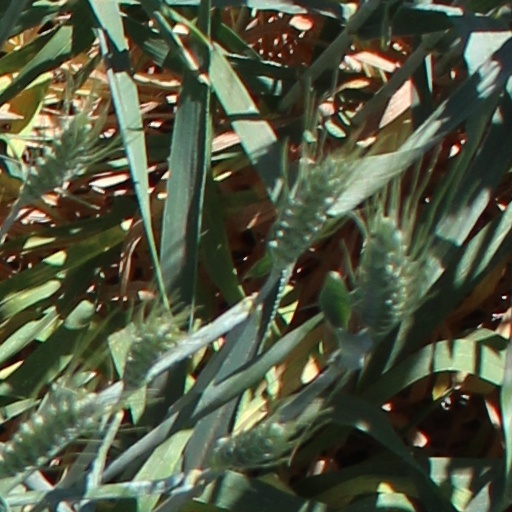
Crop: wheat